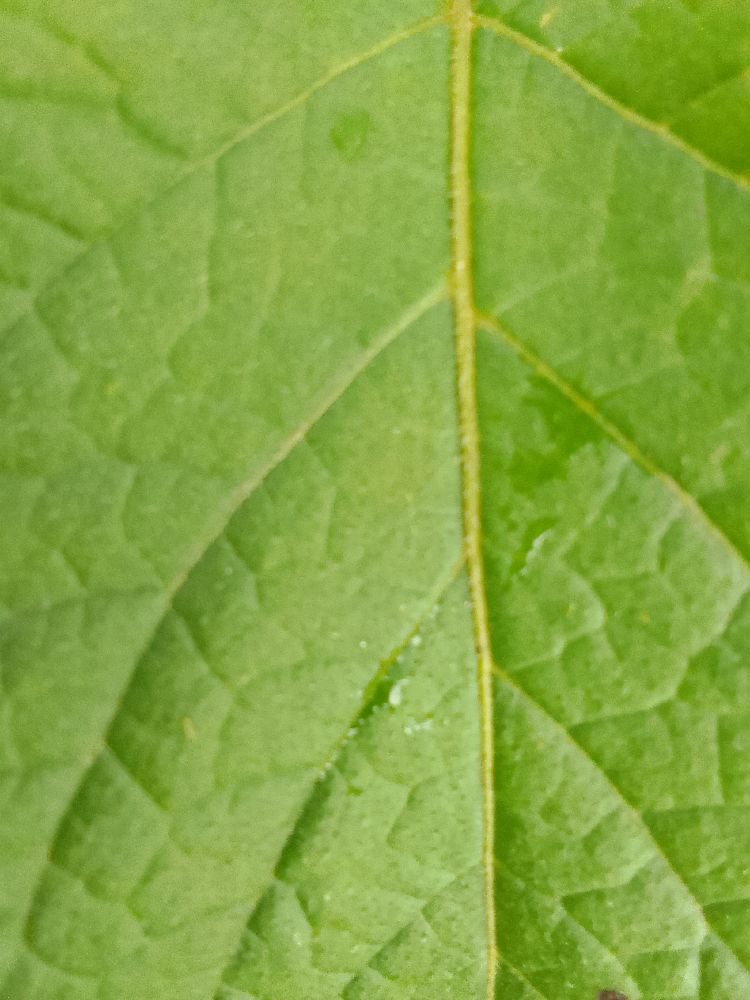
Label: Healthy